11th Armoured Division (United Kingdom)

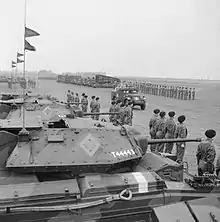
King George VI inspects Crusader tanks of the 11th Armoured Division in January 1943.

Originally composed of the 29th and 30th Armoured Brigade, together with the 11th Support Group, it was reorganised in late May and early June 1942 on the standard armoured division establishment of the time, of a single armoured brigade and an infantry brigade, along with supporting units. As a result, the 11th Support Group was disbanded and the 30th Armoured Brigade left the division, to be replaced by the 159th Infantry Brigade, transferred from the 53rd (Welsh) Infantry Division. After this reorganisation, for the next two years it conducted intensive training while gradually receiving new, more modern equipment. In November 1942, as the Allies invaded French North Africa as part of Operation Torch the division, then serving in Scotland and now commanded by Major-General Brocas Burrows after Hobart was deemed too old, at 57, for active service, was warned to prepare for overseas service to join the British First Army, soon to be engaged in hard fighting in Tunisia, and began embarking when the order was cancelled, as it was felt that less armour and more infantry were needed in the difficult terrain in that country.